Johann II (Habsburg-Laufenburg)

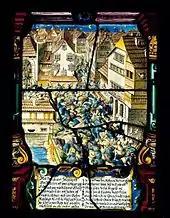
Münsterhof in Zürich showing the so-called "Mordnacht von Zürich" on 23/24 February 1350, 17th-century glass painting

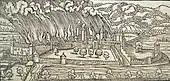
Pillage of Rapperswil by Brun's troops at "S. Matthis" (probably 24 February 1350) on a woodcut in the chronicle of Johannes Stumpf of 1547/48

An attempted coup by Brun's opposition, known as "äusseres Zürich", in the city of Zürich was forcefully put down after intensively forced street fights around the "Münsterhof" plaza on 23/24 February 1350: Count Johann II, now the opposition's leader, was arrested for two years, and the town walls of Rapperswil, its castle and Altendorf castle were destroyed by Brun. On 1 September 1352, a peace agreement between Count Albrecht von Oesterreich and the city of Zürich was adjusted by two further documents. The first one was the agreement between the Counts "Hans" (Johann II), Rudolf and Gotfrid, and the city of Zürich was sealed on 19 September 1352, and the brothers had to confirm among others that they would also "condone their relatives who supported the city of Zürich". The second document included that "Johann's II imprisonment in Zürich shall be forgotten", all prisoners shall be released, and even Count Albrecht would support the city of Zürich against the counts "Johans, Rudolf und Gotfrid von Habsburg" so needed, sealed by "Markgraf Ludwig von Brandenburg" on 23 September 1352. Another document was related to the costs of the captivity of Rapperswil citizens in Zürich which was sealed on 20 May 1358 by relatives of the "new lord" Count "Rudolf von Österreich" in "Rapreswile", namely Ott von Missouw, Fridrich von Waslze, Heinrich der Raspe, Heinrich der Brunner, Wolfgang von Winden, Johanse von Platzhein and Vogt Johans von Langenhart.